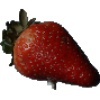
Label: Strawberry 1